Studies (journal)

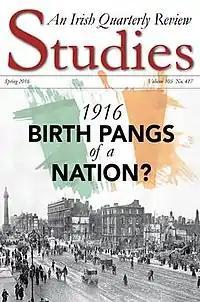

Studies: An Irish Quarterly Review is an Irish scholarly journal established in 1912, with its first issue published in March 1912. It is published by Messenger Publications for the Jesuits of Ireland. Its current editor, appointed in 2021, is Dr Dermot Roantree, of the Irish Jesuit Communications office. He is the first lay editor of the journal.